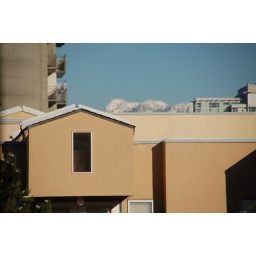
View from kitchen on a sunny day, Grouse mountain in the distance (I think)